Büyük Saat

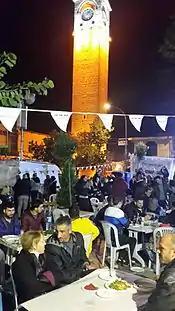
World Rakı Festival at Büyüksaat

Büyük Saat was constructed as a square prism, and its tower walls were built with bricks. The tower has a height of , but the depth of the foundations is thought to be even deeper, at . There were rumors that the water that springs from the foundations had healing powers.